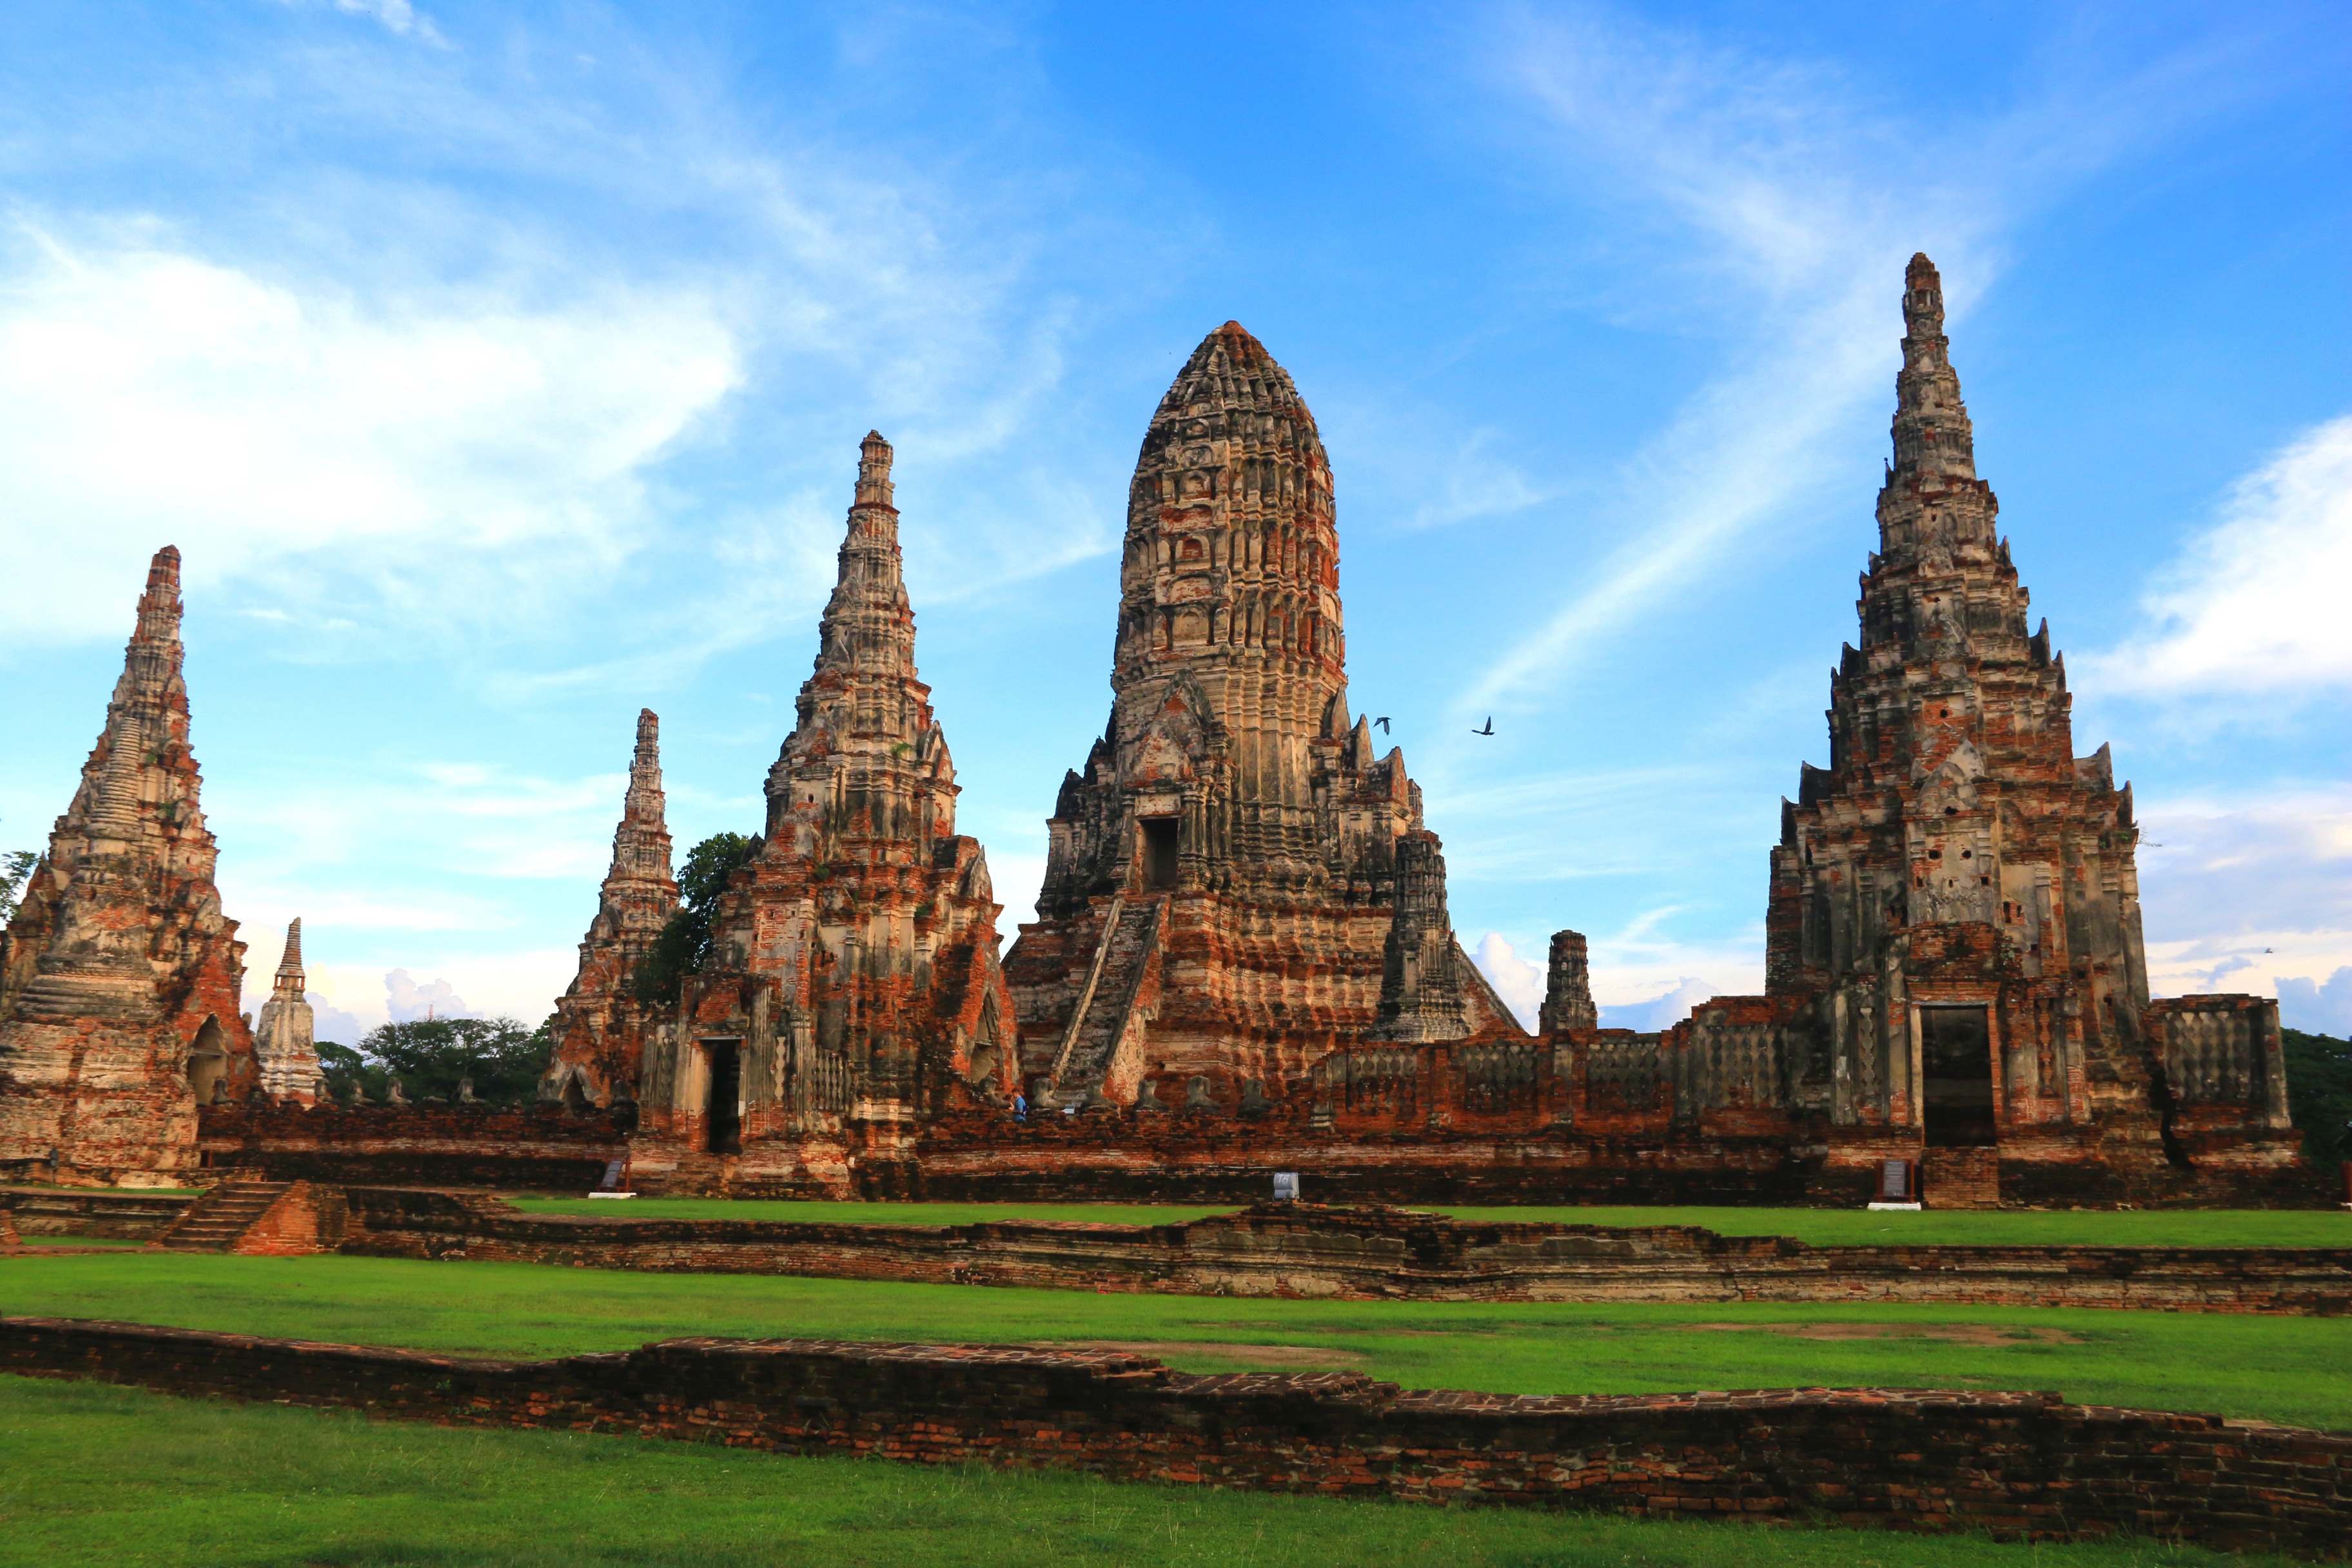
building, landmark, tourism, place of worship, siam, temple, heritage, wat, ancient temple, unesco world heritage site, hindu temple, old temple, historic site, historical site, ayudhya